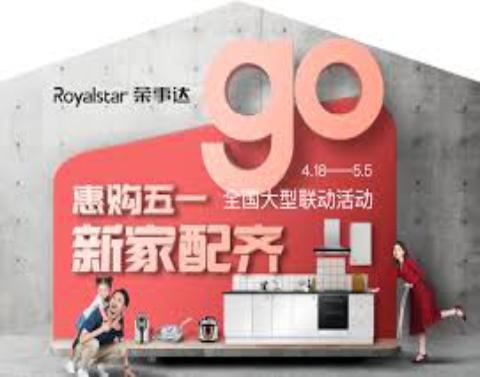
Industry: Necessities